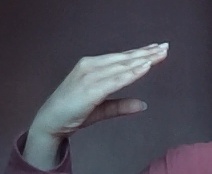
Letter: jeem